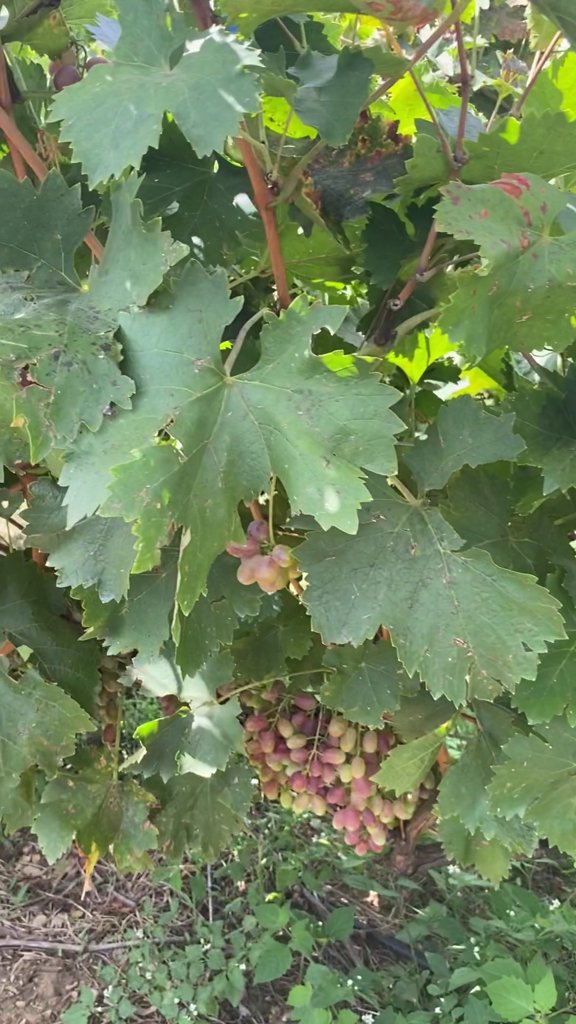
Berries visible: 73
Grape clusters: 3